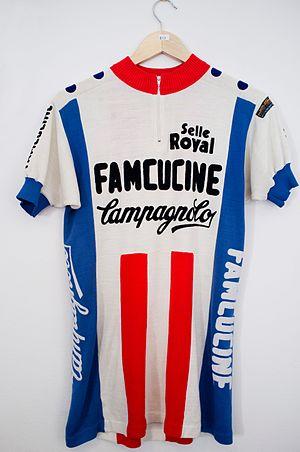
Famcucine-Campagnolo est une équipe cycliste professionnelle italienne créée en 1979 et disparue à l'issue de la saison 1982. Elle portait le nom de Magniflex-Famcucine lors de sa première saison.